Buckden railway station

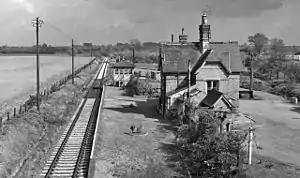
The station in 1961

Buckden railway station was a railway station in Buckden, Cambridgeshire. The station and its line closed in 1959. The signal box is now preserved and in use as Tunbridge Wells West signal box on the Spa Valley Railway.